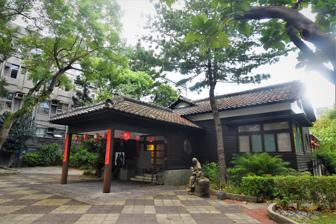
Building: Mayor's Residence Art Salon
Country: Taiwan
Year built: 1940
Former residence in Zhongzheng, Taipei, Taiwan Mayor's Residence Art Salon 市長官邸藝文沙龍 General information Type former residence Architectural style Japanese Location Zhongzheng , Taipei , Taiwan Coordinates 25°02′24.9″N 121°31′28.0″E / 25.040250°N 121.524444°E / 25.040250; 121.524444 Completed 1940 Technical details Floor area 990 m 2 Grounds 2,640 m 2 Website Official website The Mayor's Residence Art Salon ( traditional Chinese : 市長官邸藝文沙龍 ; simplified Chinese : 市长官邸艺文沙龙 ; pinyin : Shìzhǎng Guāndǐ Yìwén Shālóng ) is a former residence in Zhongzheng District , Taipei , Taiwan . History The residence building was originally built in 1940 by the Japanese government for the governor's families. It was used as the residence of Taipei mayors until 1994. In 1999, the Department of Cultural Affairs of Taipei City Government outsourced the operation of the building and converted it into an art and cultural center. Architecture The building was constructed in Japanese architecture style. The area of the building spans over an area of 990 m 2 on a total ground area of 2,640 m 2 . It is now run as an art and cultural center. It also includes a restaurant and bookshop. Activities The venue regularly hosts small art exhibitions. Transportation The building is accessible within walking distance south of Shandao Temple Station of Taipei Metro . See also List of tourist attractions in Taiwan References